Gheorghe Petrașcu

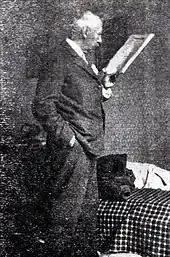
Gheorghe Petrașcu in his house in Bucharest

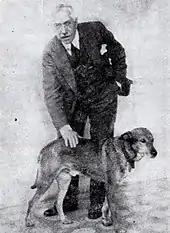
Gheorghe Petrașcu in 1925

In the opinion of the historian Vasile Florea, the fact that Petrașcu recognized some artists as masters does not mean that he perceived this attitude as an obedient one and the lesson they gave him as a direct, unassimilated influence. He stated that ""...I saw many beautiful things, but I always avoided influences." " Taking the resonances of Podgorica as an example, he said ""...I prefer my glass as small as it is mine."" As a result of such statements and of the work left to posterity, it is found that Petrașcu had an active attitude regarding the universal artistic heritage, selecting both from the great tradition of painting and from the modern phenomena of his contemporaneity. He chose everything that molded his temperament and his conception of art.